Gladys Vergara

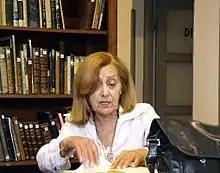

Gladys Elena Vergara Gavagnin (1928 – 5 July 2016) was a Uruguayan astronomer and professor, known for her calculations on eclipses, made during a time when computers were not capable of them. The asteroid 5659 Vergara is named in her honor.